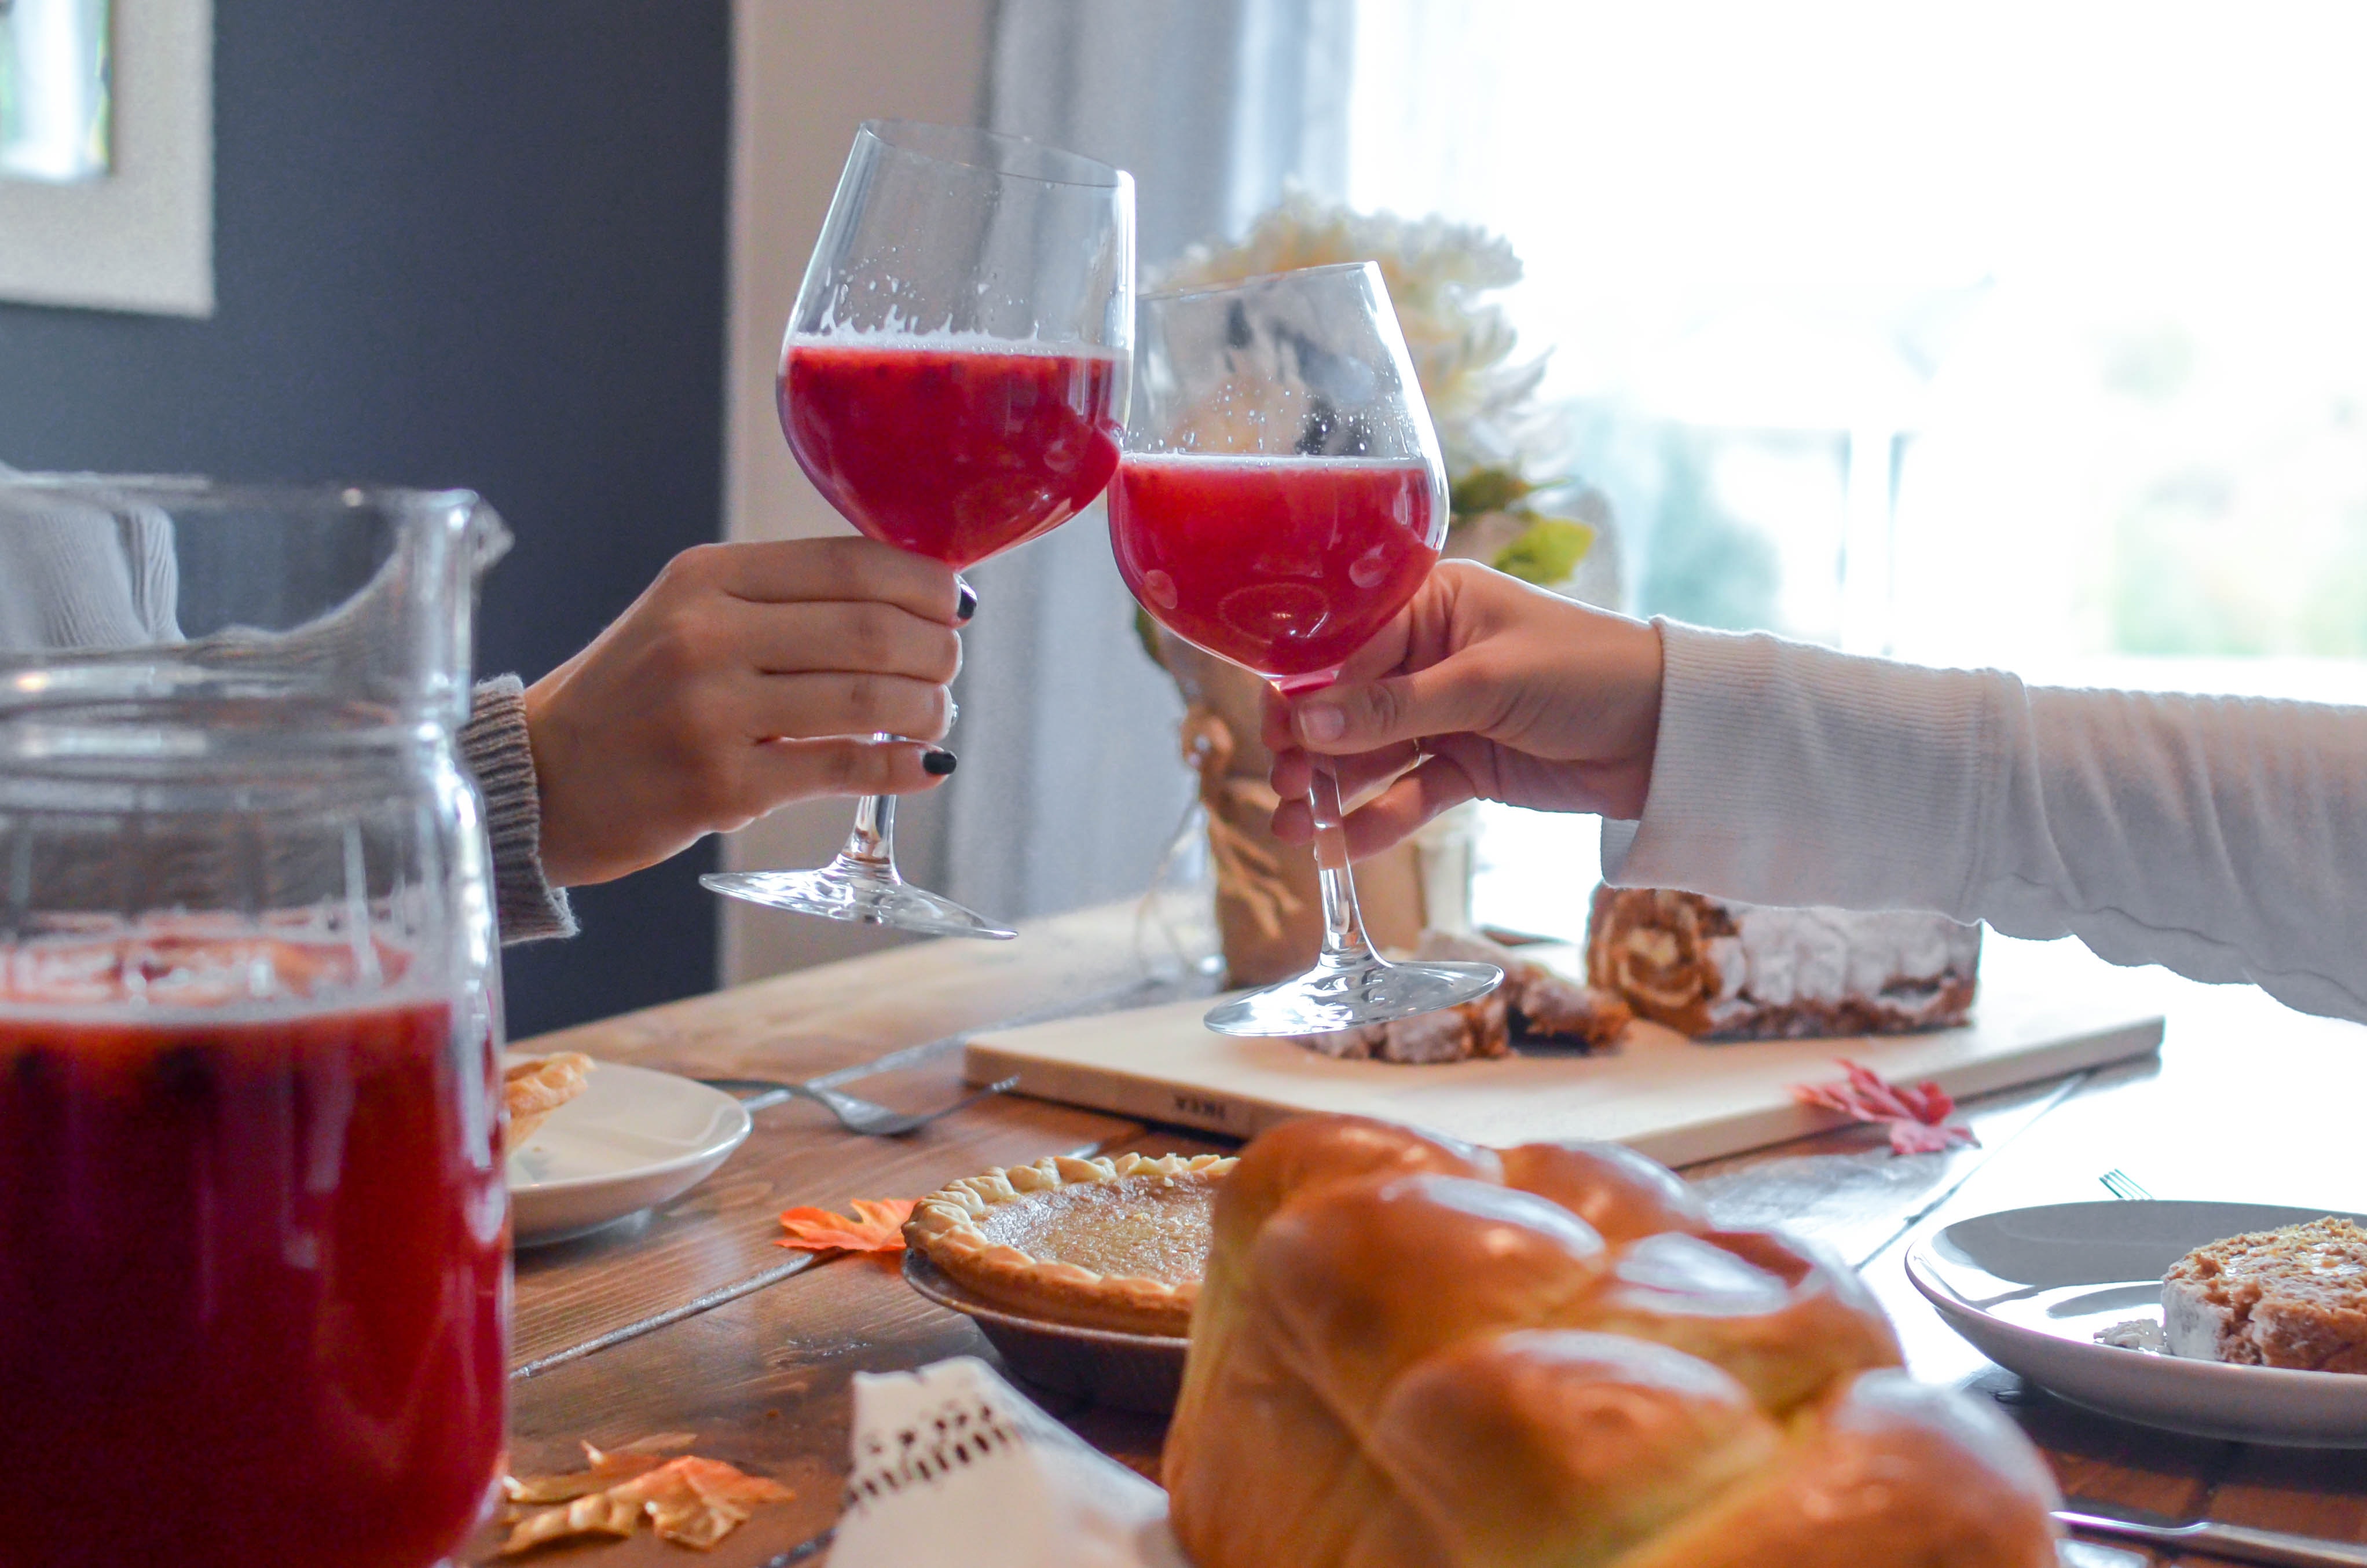
drink, brunch, food, meal, juice, breakfast, wine glass, ingredient, wine, room, glass, alcoholic beverage, tinto de verano, stemware, lunch, aperitif, dish, alcohol, cuisine, cocktail, wine cocktail, Kir royale, distilled beverage, mimosa, drinking, pomegranate juice, punch